Star Wars: Republic

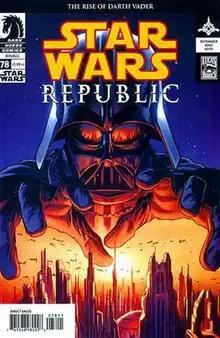
The cover of "Star Wars: Republic" #78: "Loyalties" featuring art by Luke Ross and Jason Keith

Star Wars: Republic is an American comic book series set in the fictional "Star Wars" universe. The series was published by Dark Horse Comics from 1998 to February 2006. The series was originally titled simply Star Wars, but acquired its "Republic" title at issue 46. The entire series comprises 83 issues. After issue 83, the series was replaced by "", which continued the "Republic" numbering on its inside covers. The "Republic" series is one of a number of comic book series set in the "Star Wars" Expanded Universe.